Describe the emotion expressed in this image:  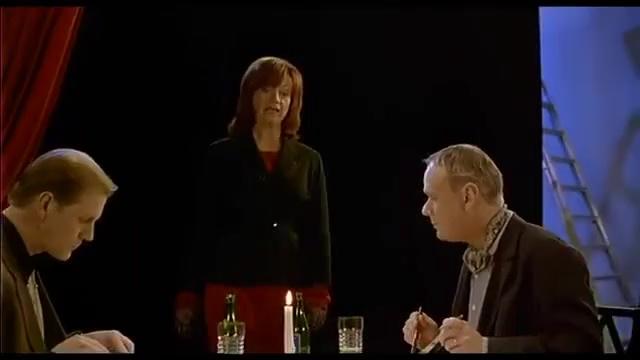
This person displays Fear, valence and arousal with moderate intensity.